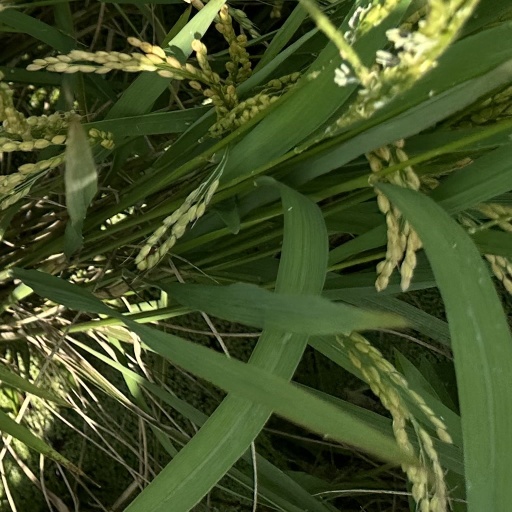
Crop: rice